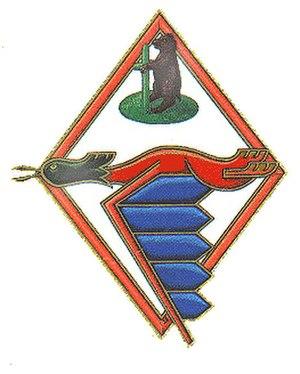
La 306ᵉ escadrille de chasse polonaise, dite également de « Toruń » est une escadrille de chasse dont les pilotes polonais combattaient au sein de la Royal Air Force durant la Seconde Guerre mondiale.